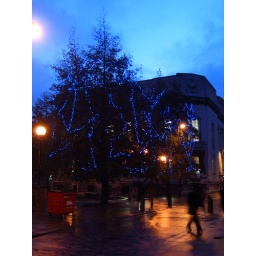
blue trees by library